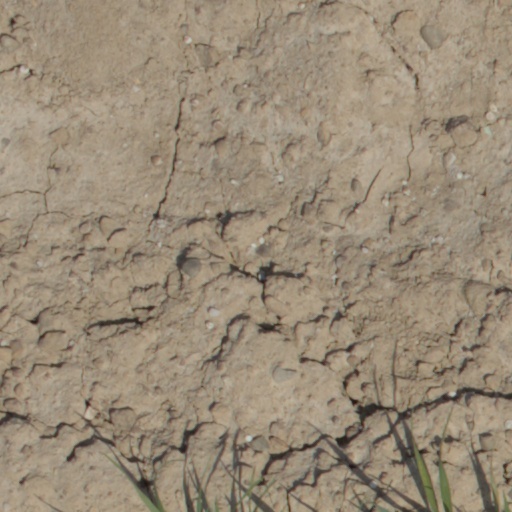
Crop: wheat